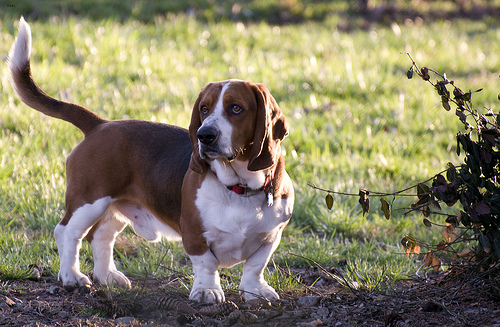
Animal: dog
Breed: basset_hound